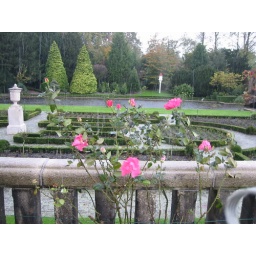
A hail storm in the afternoon: hail stones hit the pink roses in the garden